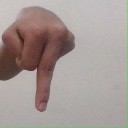
अक्षर: प